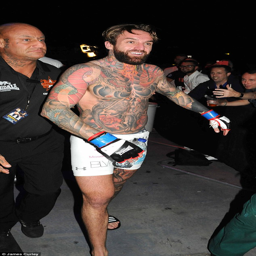
man of the moment : person was triumphant on the night - beating his opponent via knockout